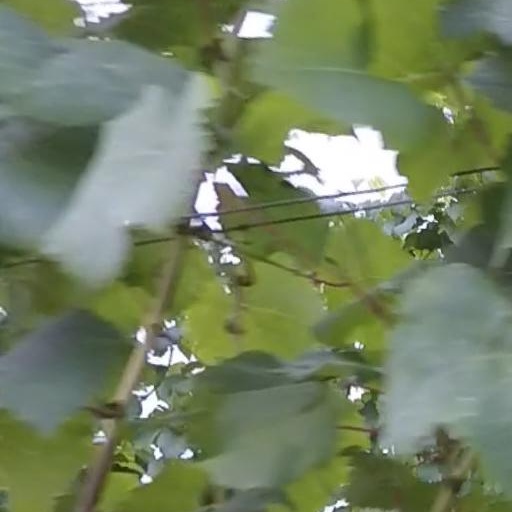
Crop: grape